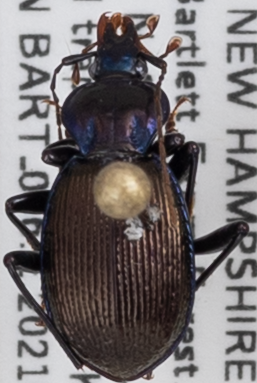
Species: Sphaeroderus canadensis canadensis
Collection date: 2021-06-02
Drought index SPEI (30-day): -1.594
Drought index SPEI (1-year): -1.19
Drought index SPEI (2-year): -0.642